Lake Eyre

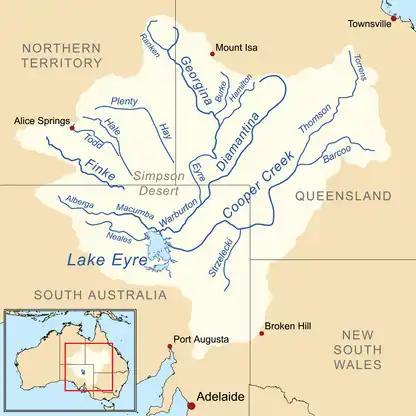
Map of the Lake Eyre basin

Lake Eyre, officially known as Kati Thanda–Lake Eyre, is an endorheic lake in the east-central part of the Far North region of South Australia, some 700 km (435 mi) north of Adelaide. It is the largest ephemeral endorheic lake on the Australian continent, covering over 9,000 km (3,500 sq mi). The shallow lake is the depocentre of the vast endorheic Lake Eyre basin, and contains the lowest natural point in Australia, at approximately 15 m (49 ft) below sea level. The lake is most often empty, filling partially mostly when flooding occurs upstream in Channel Country. On the rare occasions that it fills completely (only three times between 1860 and 2025), it is the largest lake in Australia, covering an area of up to . When the lake is full, it has the same salinity as seawater, but becomes hypersaline as the lake dries up and the water evaporates. To the north of the lake is the Simpson Desert.